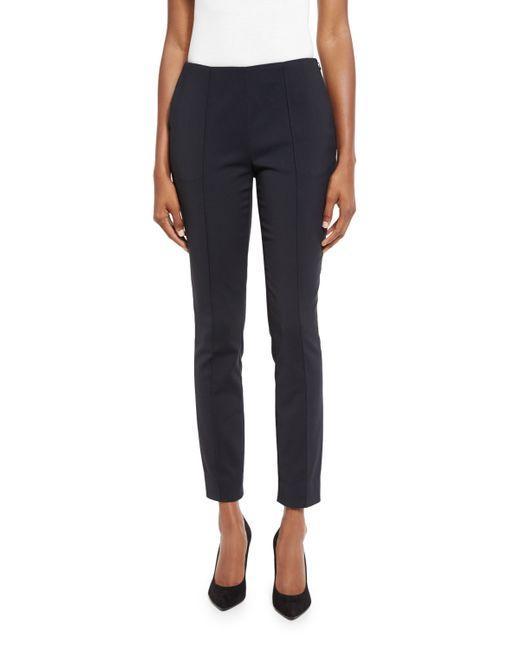
Slim fit Bürokleidung Hosen für Frauen